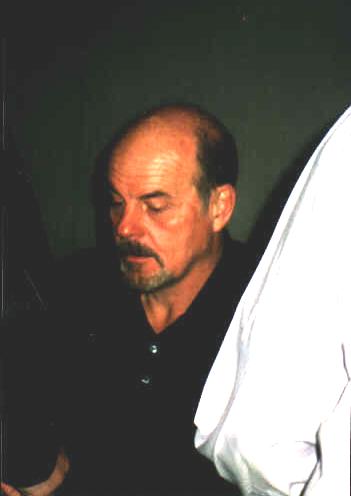
ไมเคิล ไอรอนไซด์

| name = Michael Ironside
| image = MichaelIronside.JPG
| birthname = เฟรเดอริก เรจินัลด์ ไอรอนไซด์
| location = โทรอนโต ออนแทริโอ แคนาดา
| spouse = Karen Dimwiddie (1986-ปัจจุบัน)
| occupation = นักแสดง นักพากย์ นักเขียนบท ผู้กำกับ
| yearsactive = 1977-ปัจจุบัน
| เครื่องดนตรี =
| ค่าย =
| ส่วนเกี่ยวข้อง =
| ตุ๊กตาทอง =
| สุพรรณหงส์ =
| ชมรมวิจารณ์บันเทิง =
| โทรทัศน์ทองคำ =
ไมเคิล ไอรอนไซด์ นักแสดง นักพากย์ นักเขียนบท ผู้กำกับ ผู้้อำนวยการสร้างภาพยนตร์ และภาพยนตร์โทรทัศน์ชาวแคนาดา มีบทบาทการแสดงที่เป็นที่จดจำจากบทผู้ร้ายในภาพยนตร์ไซไฟ หรือบทนายทหารในภาพยนตร์สงครามหลายเรื่อง เป็นนักแสดงที่ใช้เทคนิคการแสดงแบบ "Method acting"
ไมเคิล ไอรอนไซด์ มีชื่อจริงว่า เฟรเดอริก เรจินัลด์ ไอรอนไซด์ Celebrity Page by theboop เกิดที่โทรอนโต ประเทศแคนาดา เริ่มเขียนบทละครตั้งแต่อายุ 15 ปี และได้รับรางวัลการเขียนบทเป็นครั้งแรกเมื่อปี ค.ศ. 1967 เมื่ออายุ 17 ปี ขณะกำลังเรียนอยู่ที่วิทยาลัยศิลปะและการออกแบบแห่งออนแทริโอ
ไอรอนไซด์เริ่มแสดงภาพยนตร์และละครตั้งแต่ปี 1977 ผลงานที่ทำให้เริ่มมีชื่อเสียง คือภาพยนตร์ไซไฟ-เขย่าขวัญ ของเดวิด โครเนนเบิร์กเรื่อง "Scanner" (1981), ไซไฟซีรีส์ "V: The Final Battle" (1984-1985) ฉายทางเอ็นบีซี, "Top Gun" (1986) ของโทนี สก็อตต์ นำแสดงโดยทอม ครูซและเคลลี แมคกิลลิส, "Total Recall" (1990) ของพอล เวอร์โฮเวน นำแสดงโดยอาร์โนลด์ ชวาร์เซเน็กเกอร์และชารอน สโตน
ไอรอนไซด์ยังเป็นผู้ให้เสียงพากษ์ "แซม ฟิสเชอร์" ในวิดีโอเกมชุด Splinter Cell ที่สร้างจากนวนิยายของทอม แคลนซี
==อ้างอิง==
==แหล่งข้อมูลอื่น==
*
* Michael Ironside Interview at www.sci-fi-online.com
หมวดหมู่:นักแสดงแคนาดา
หมวดหมู่:บุคคลจากโทรอนโต